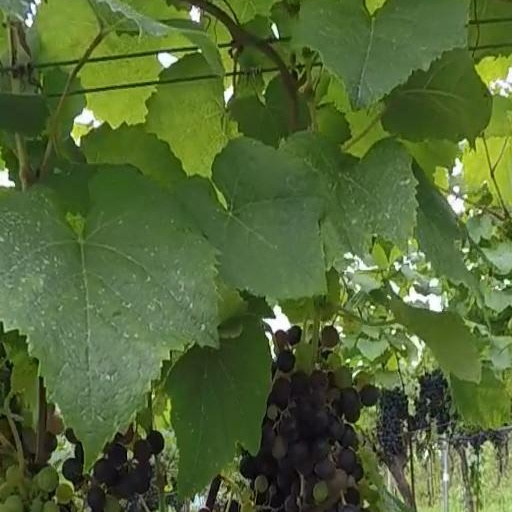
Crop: grape